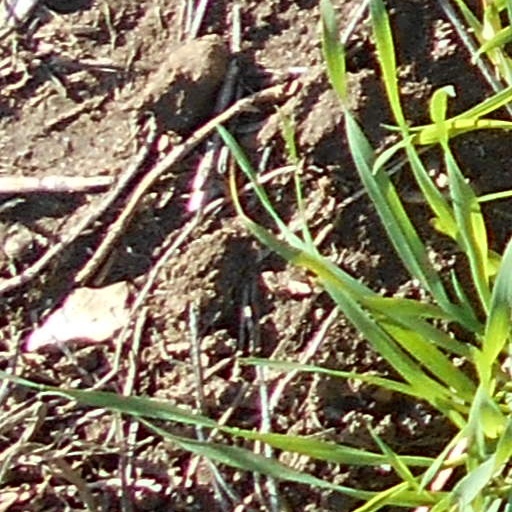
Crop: wheat